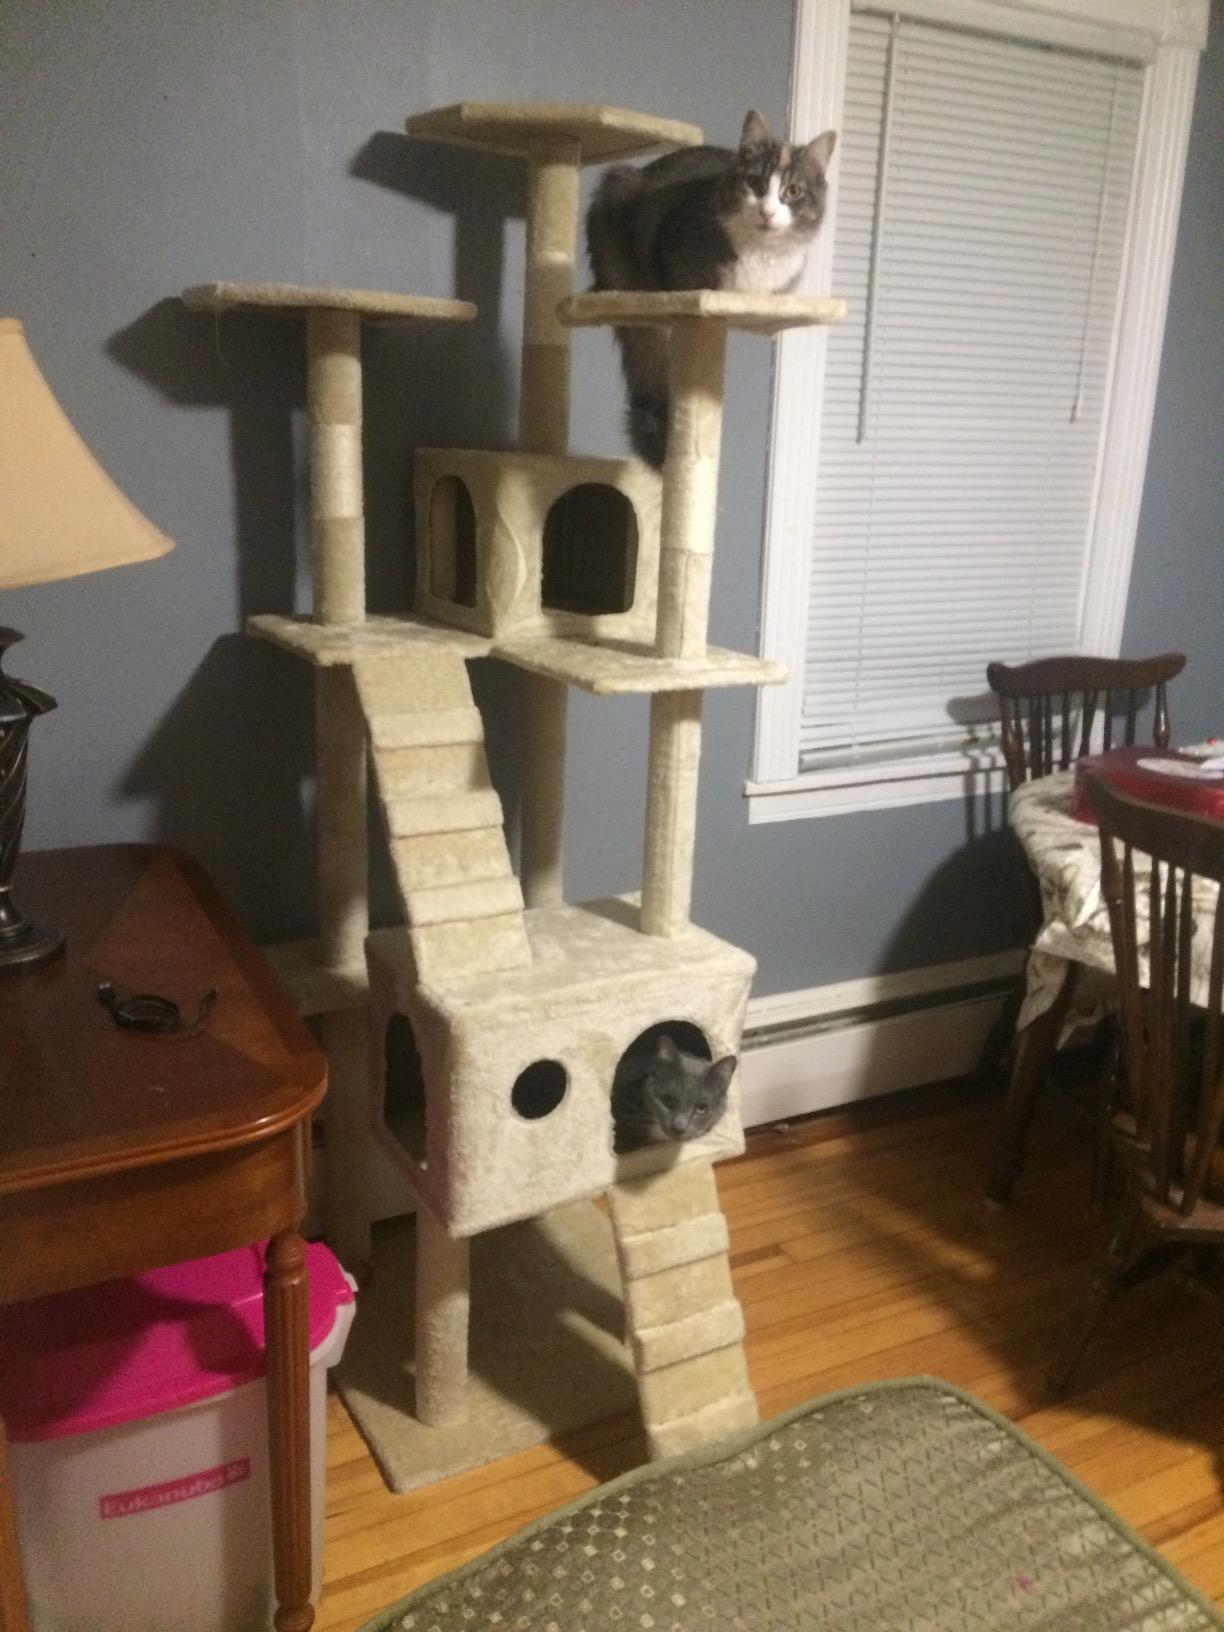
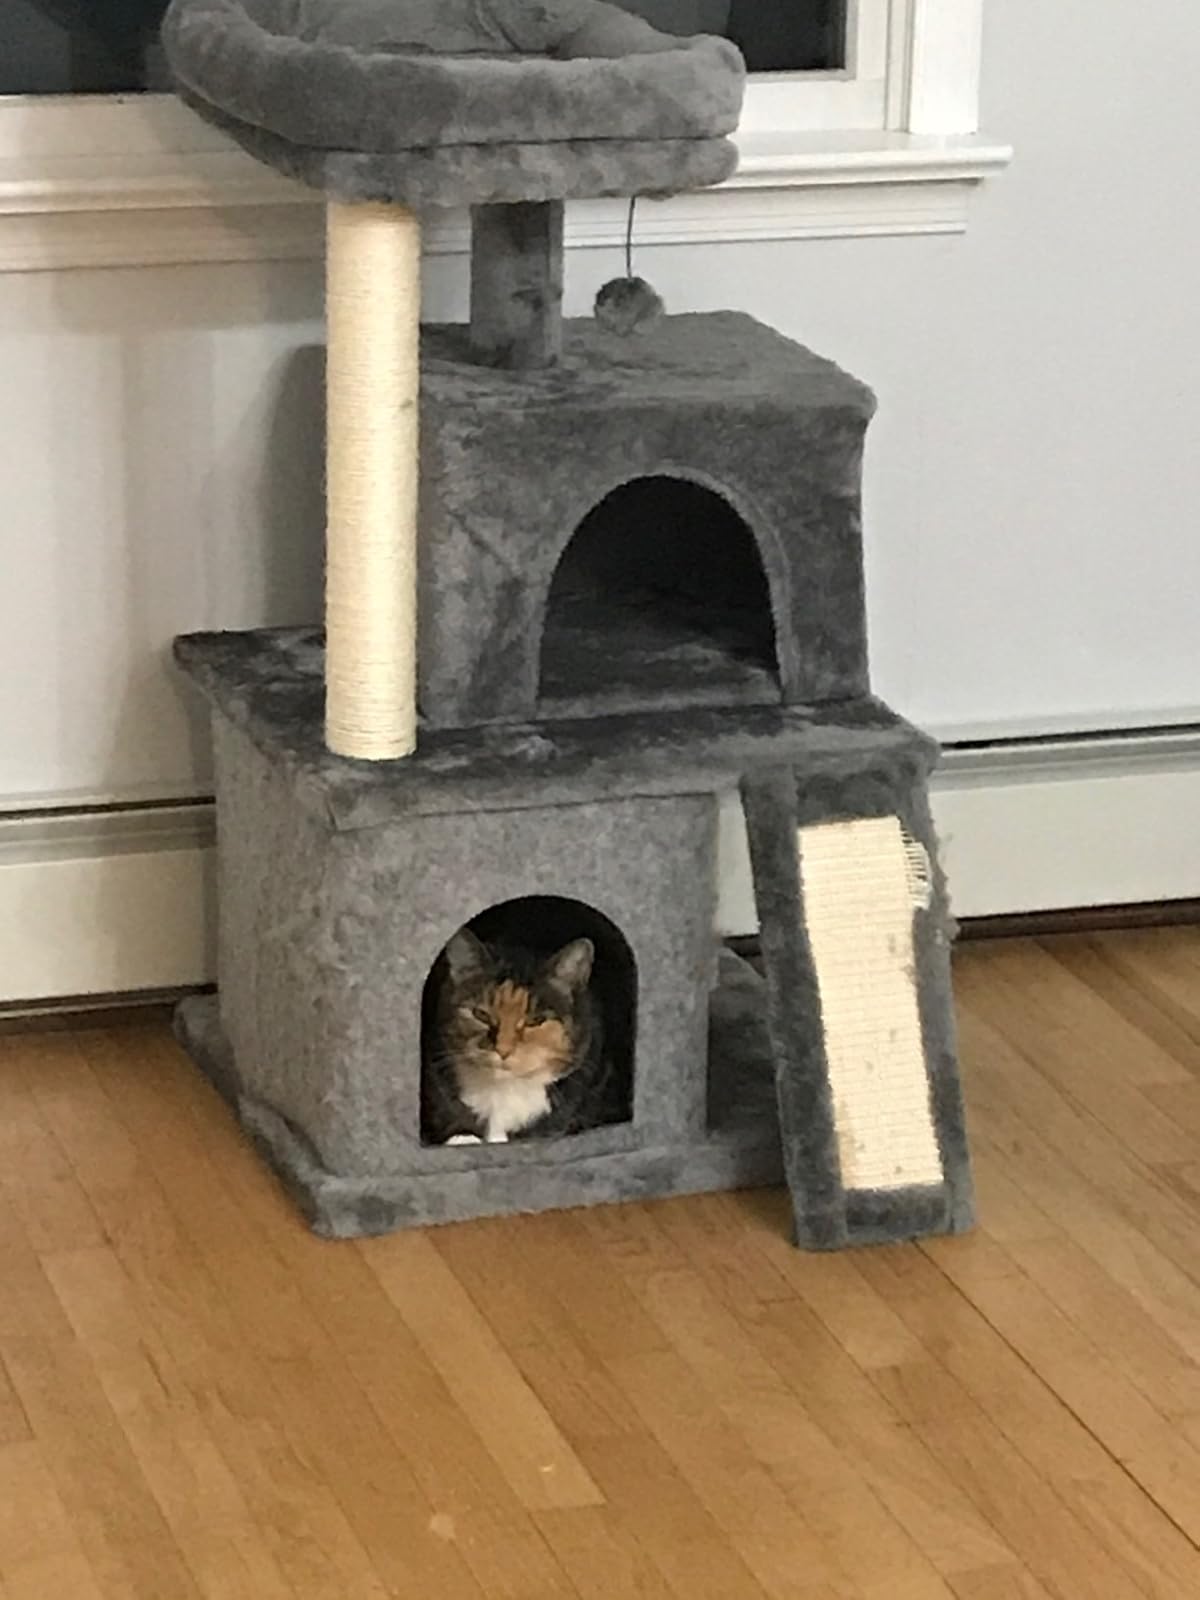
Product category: items_cat tree
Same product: no